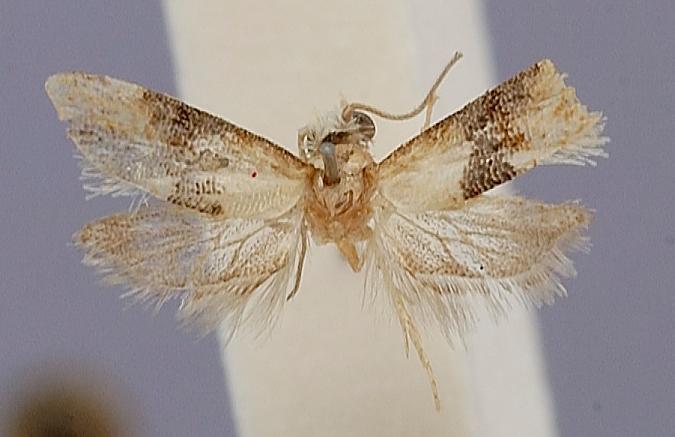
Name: Eupoecilia anisoneura
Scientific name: Eupoecilia anisoneura Diakonoff, 1982
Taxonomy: Animalia, Arthropoda, Insecta, Lepidoptera, Tortricidae
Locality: Ratnapura District, Uggalkaltota, 350', Irrigation Bungalow, Ratnapura, Sri Lanka
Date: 31 Jan 1970 to 8 Feb 1970